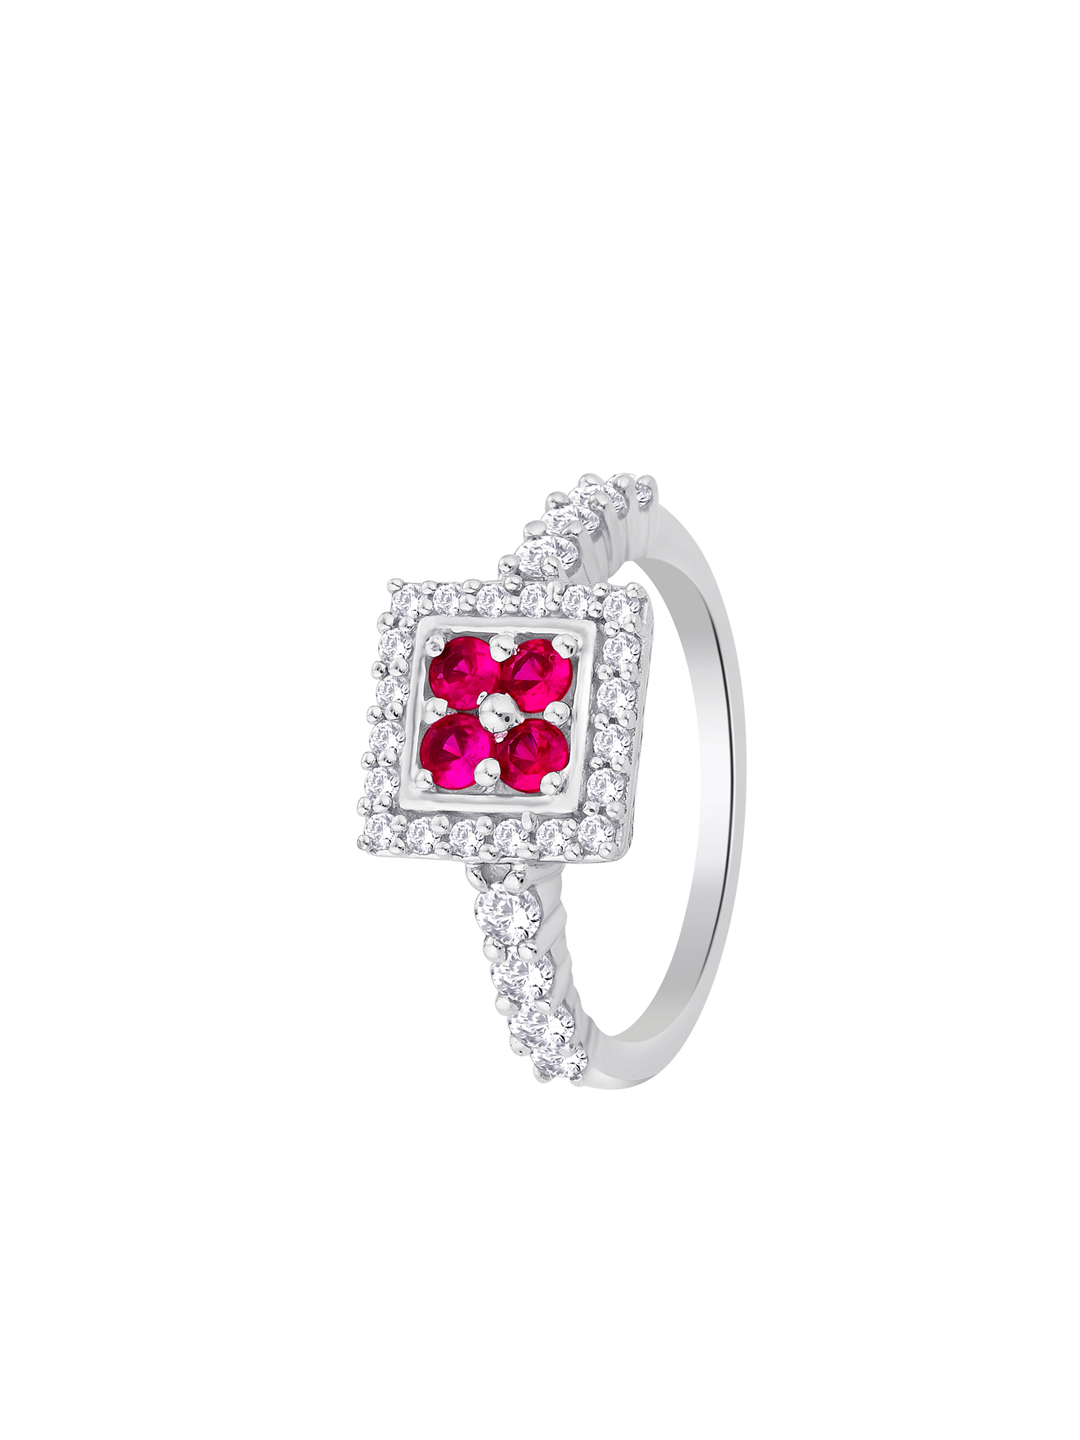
Lucera Women Silver Ring
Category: Accessories / Jewellery / Ring
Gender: Women
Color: Silver
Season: Summer 2013
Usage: Casual